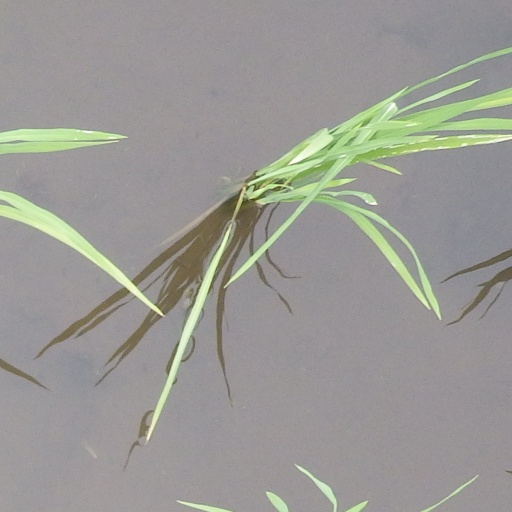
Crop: rice